Caracara (genus)

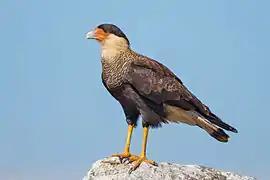
"Caracara plancus"

The crested caracara is the only extant species in "Caracara", and was formerly separated into two species, the northern and southern crested caracaras. The modern range includes Cuba, South America, most of Central America and Mexico, just reaching the southernmost parts of the United States, including Florida and Southeast Texas.